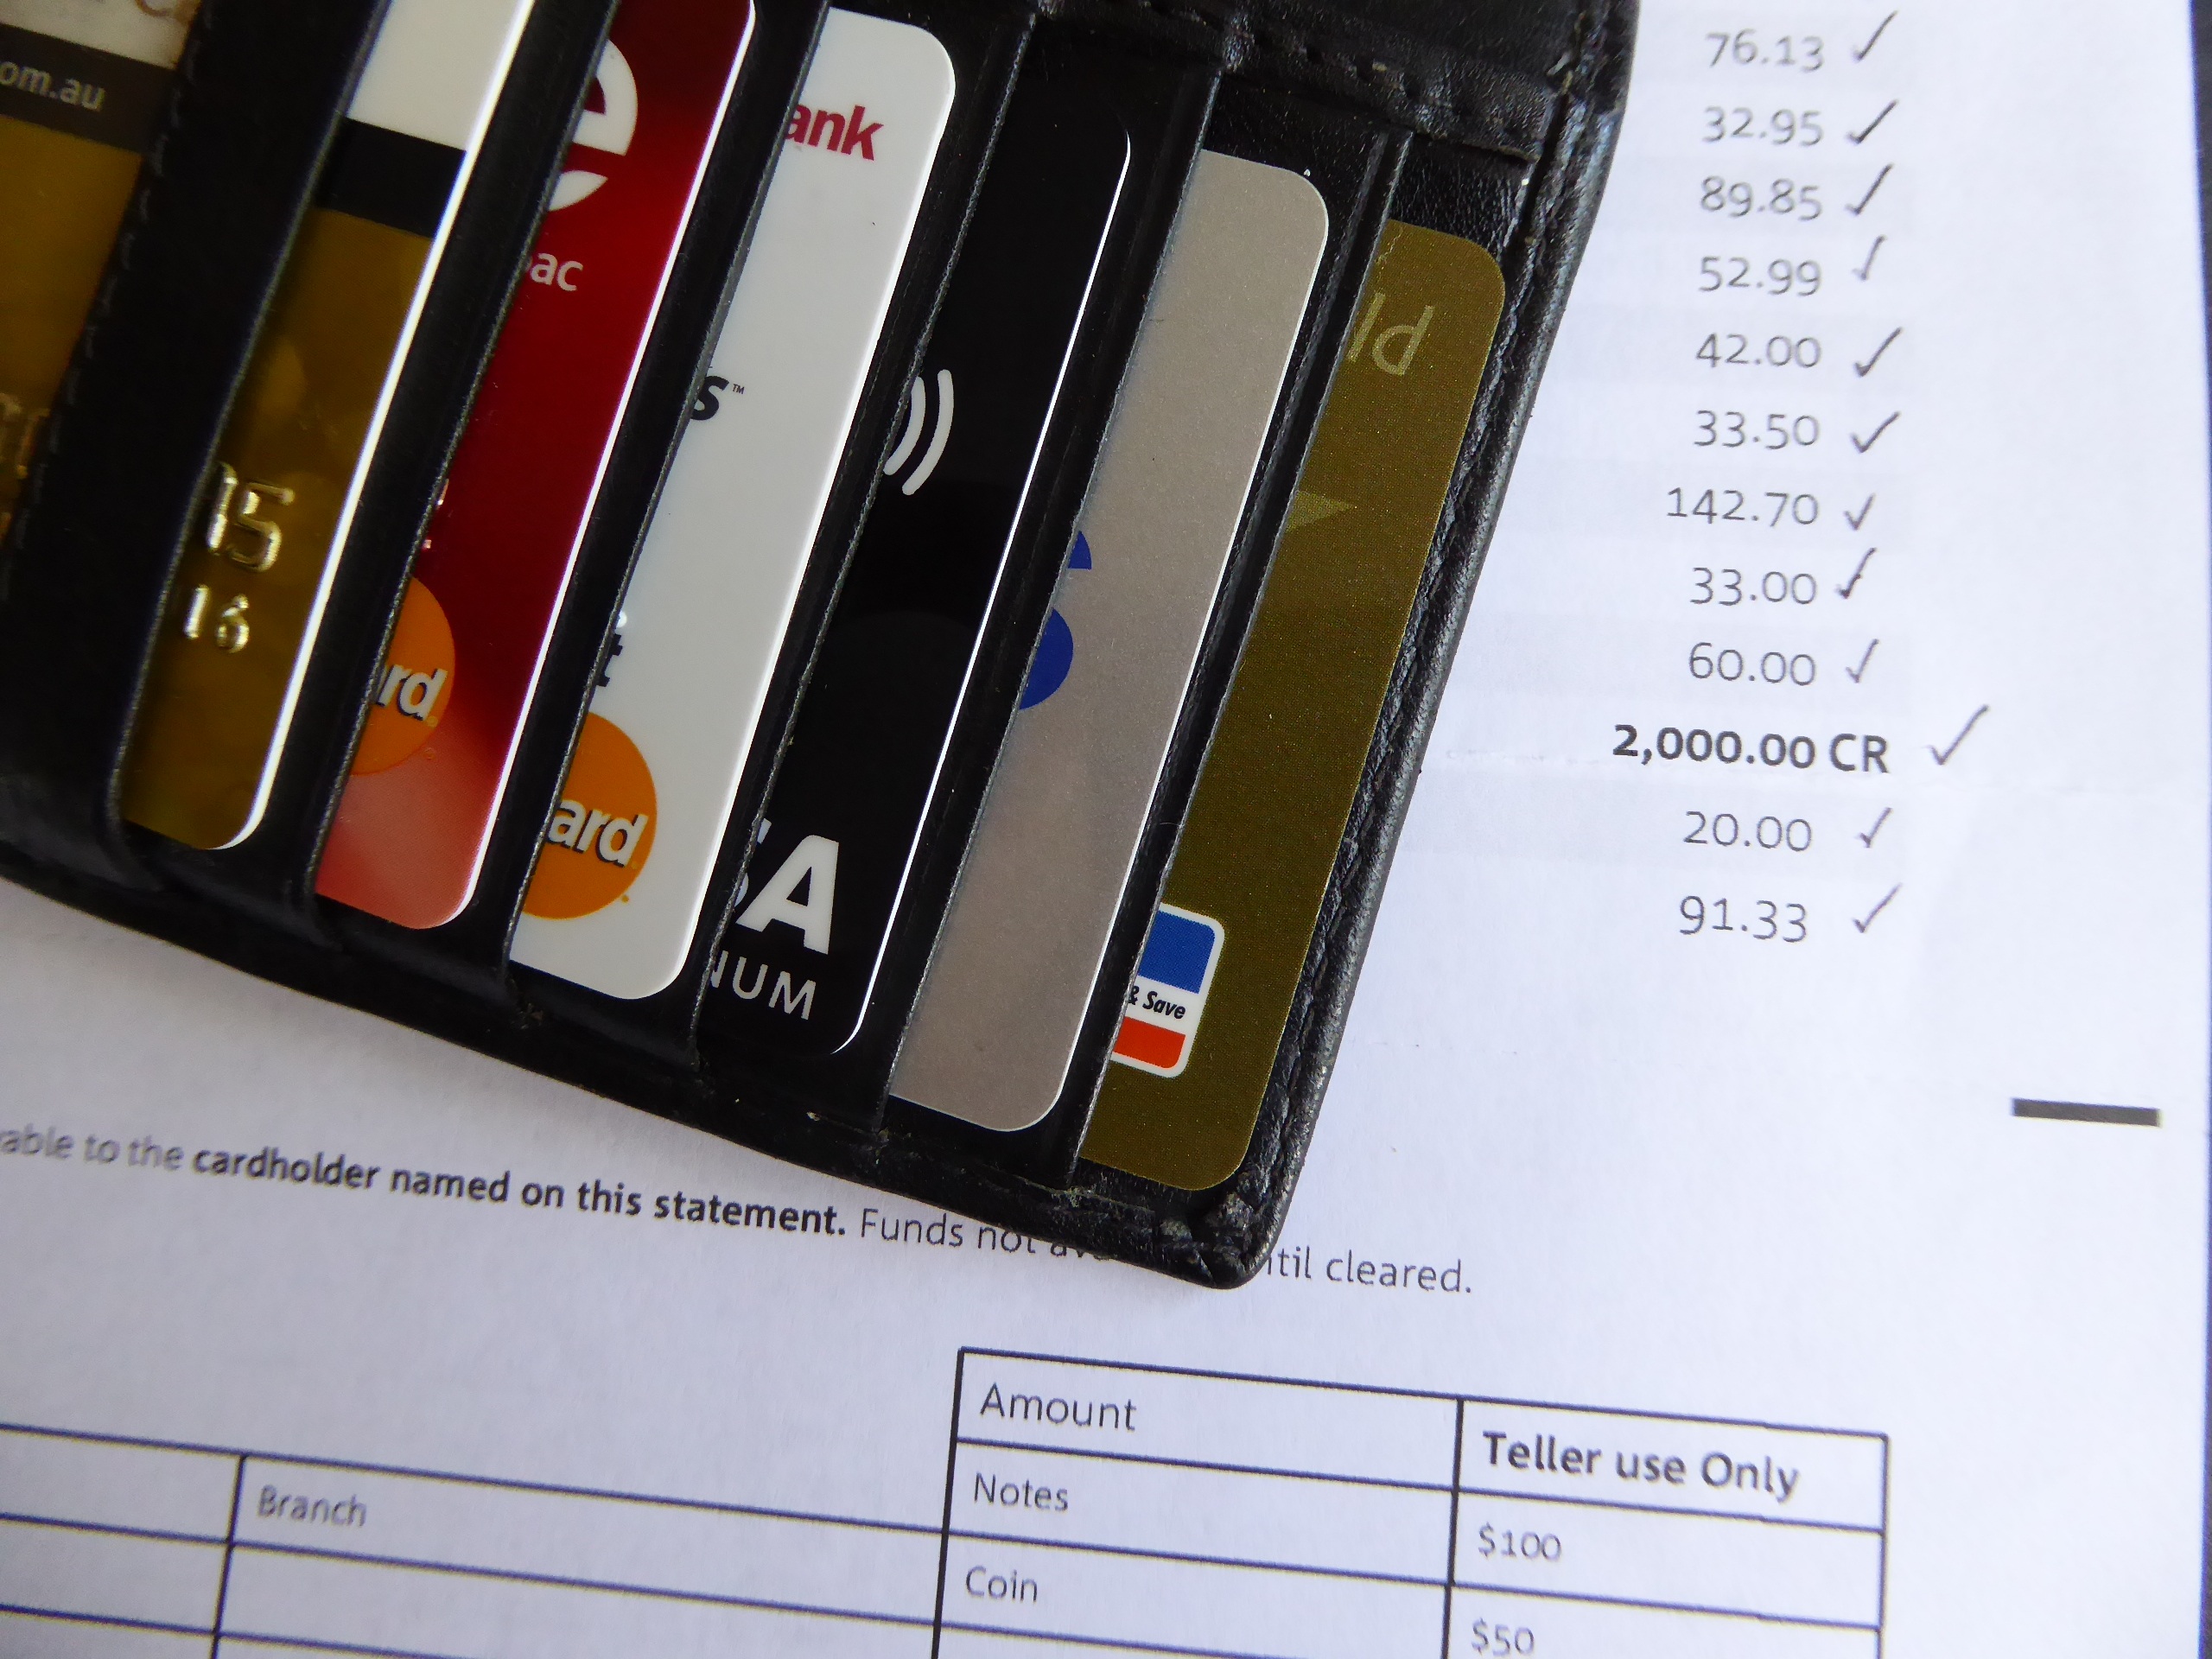
plastic, money, label, card, brand, product, font, bank, banking, bill, financial, finance, credit card, account, statement, personal computer hardware